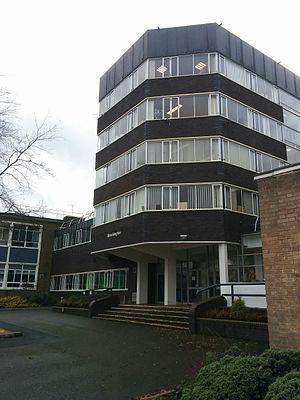
L'université de Loughborough est un campus situé dans le bourg de Loughborough, au Leicestershire, dans l'est des Midlands en Angleterre.